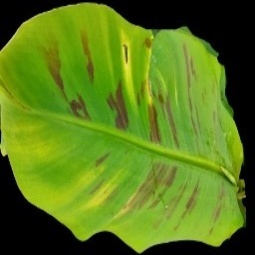
Label: Healthy